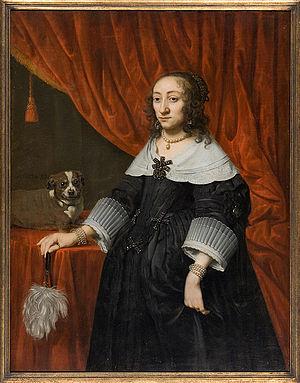
Catherine-Charlotte de Palatinat-Deux-Ponts était une comtesse palatine de Palatinat-Deux-Ponts duchesse et comtesse palatine de Palatinat-Neubourg.